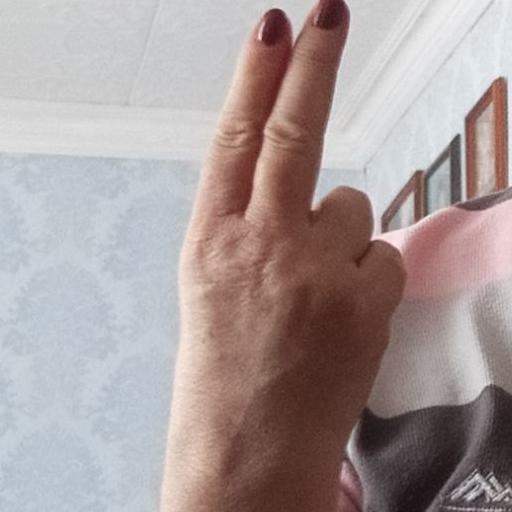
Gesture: two_up_inverted